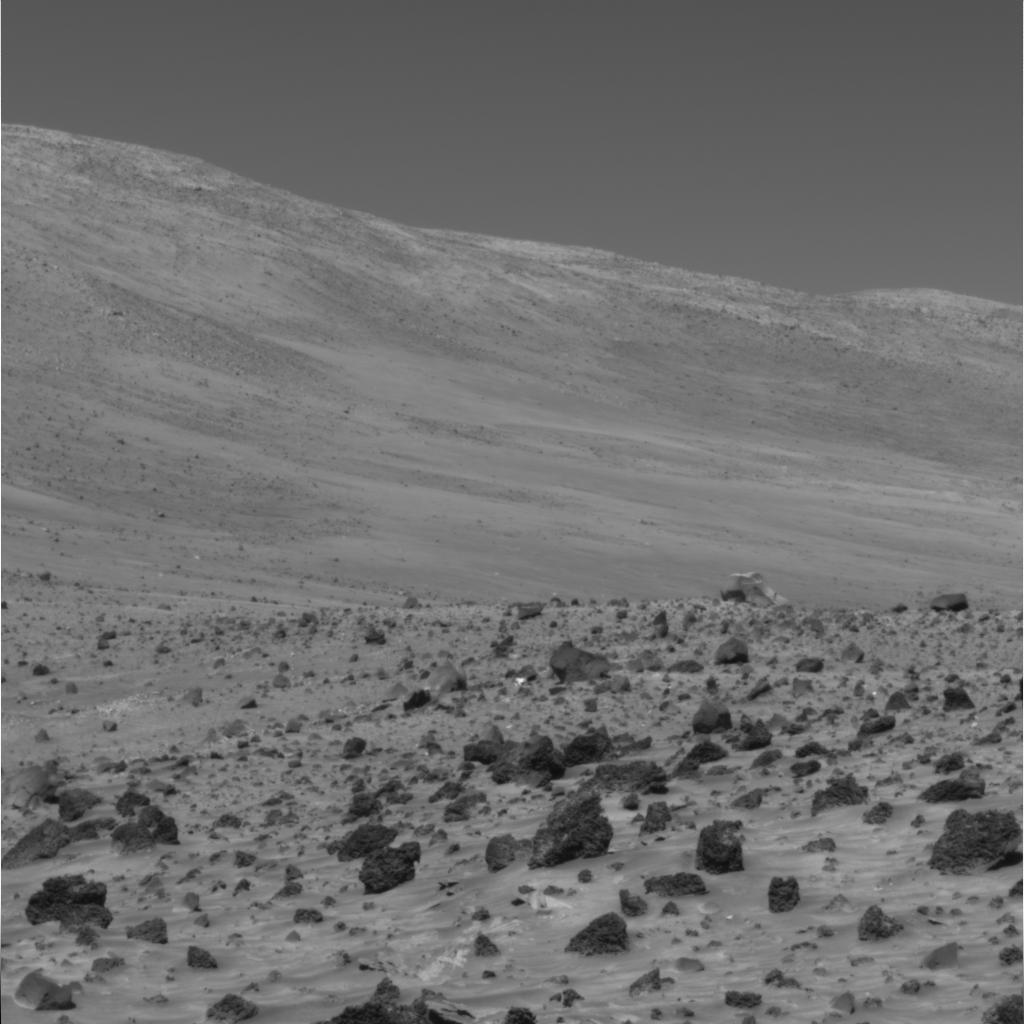
Surface features visible: Float Rocks, Clasts, Dunes/Ripples, Rock (Round Features), Soil, Distant Vista, Sky